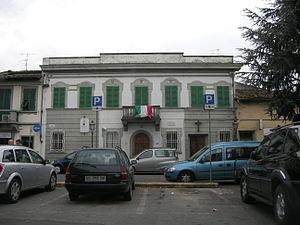
Brozzi est un village italien, sur l'Arno, aujourd'hui dans la banlieue ouest de Florence, en Toscane.